Boudica

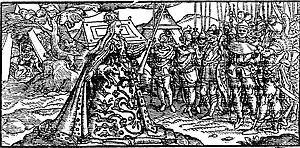
Boudica depicted as a Tudor queen in "Holinshed's Chronicles" (1577)

During the Renaissance the works of Tacitus and Cassius Dio became available in England, after which her status changed as it was interpreted by historians, poets and dramatists. Boudica appeared as 'Voadicia' in a history, "Anglica Historia", by the Italian scholar Polydore Vergil, and in the Scottish historian Hector Boece's "The History and Chronicles of Scotland" (1526) she is 'Voada'—the first appearance of Boudica in a British publication.